Answer in natural language. How many Doorways are visible in the scene? Choose between the following options: 4, 5, 2, 3 or 1
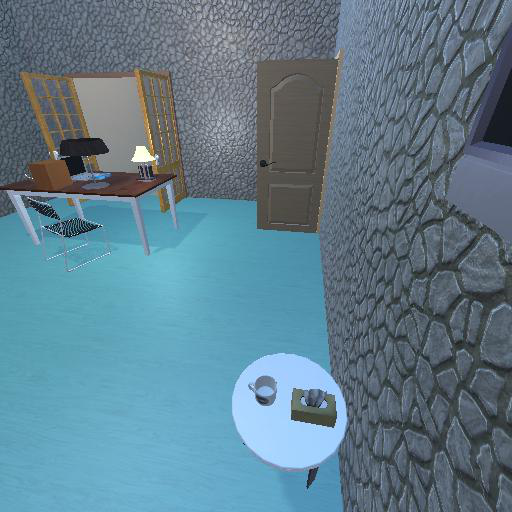
<answer>2</answer>